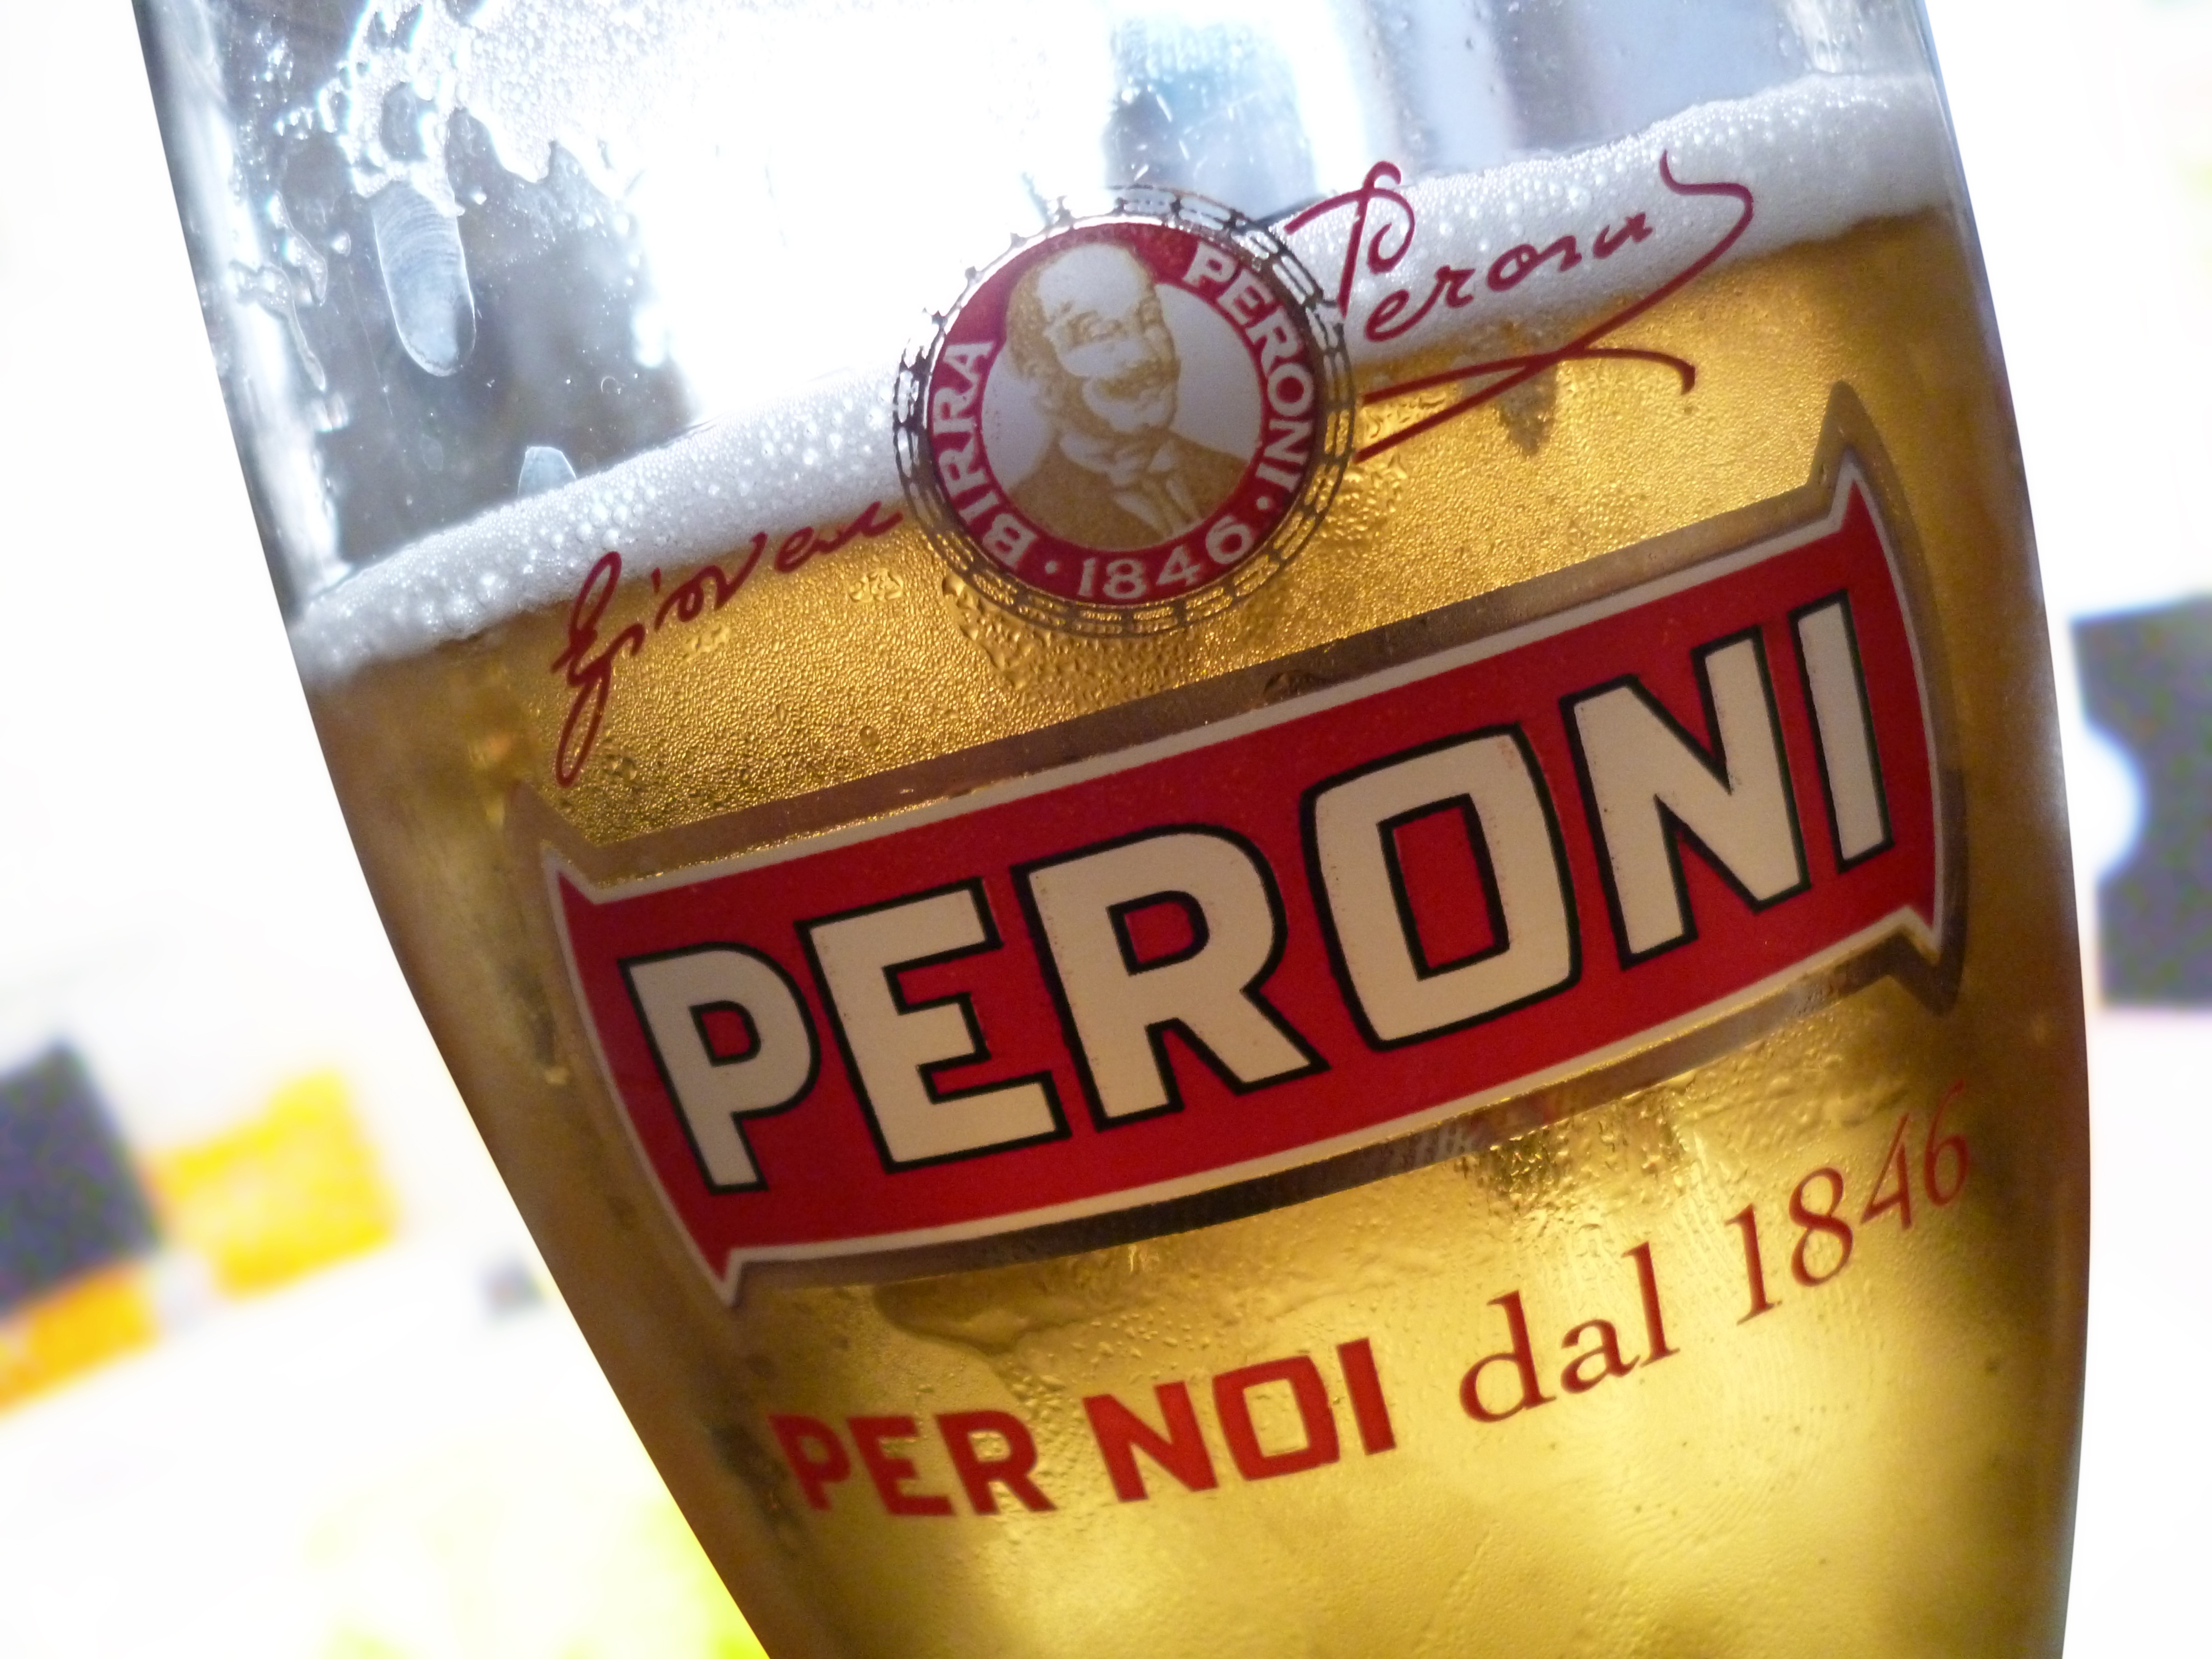
drink, beer, label, brand, lager, whisky, liqueur, alcoholic beverage, glass of beer, italian trademark, fresh drink, distilled beverage